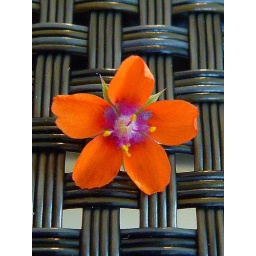
This tiny flower was in-between blades of grass in the yard. Best viewed small, not my best work.